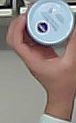
Product: nivea_baby